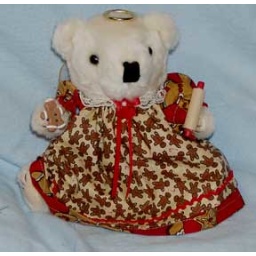
Tan teddy bear dressed in coordinating gingerbread motif dress and pinafore, holds tiny rolling pin and gingerbread cookie, halo and angel wings